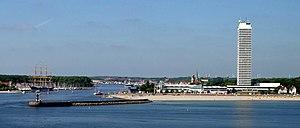
La mer Baltique est une mer intracontinentale et intérieure de 364 800 km² située dans le Nord de l'Europe et reliée à l'océan Atlantique par la mer du Nord. Elle communique au sud-ouest avec la mer du Nord par le Cattégat et le Skagerrak. Trois golfes principaux intègrent cet espace : le golfe de Botnie au nord, le golfe de Finlande à l'est et le golfe de Riga au sud-est.
La baie de Lübeck est une baie maritime de la mer Baltique dans la baie du Mecklembourg située dans le nord de l'Allemagne. C'est la partie la plus occidentale de la mer Baltique. Elle est située autour de la ville de Lübeck et contient plusieurs communes du Schleswig-Holstein et du Land de Mecklembourg-Poméranie-Occidentale.
La Trave est un fleuve du Schleswig-Holstein, dans le nord de l'Allemagne, qui se jette dans la mer Baltique.